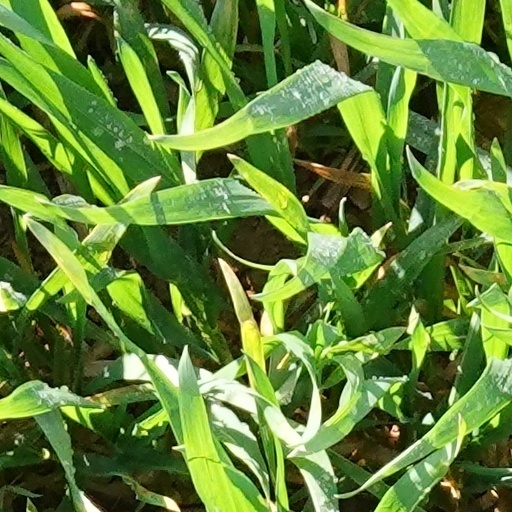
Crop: wheat